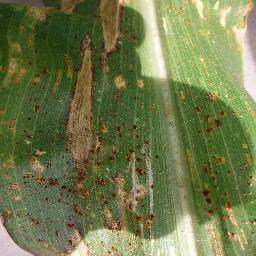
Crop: corn
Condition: (maize)_northern_blight